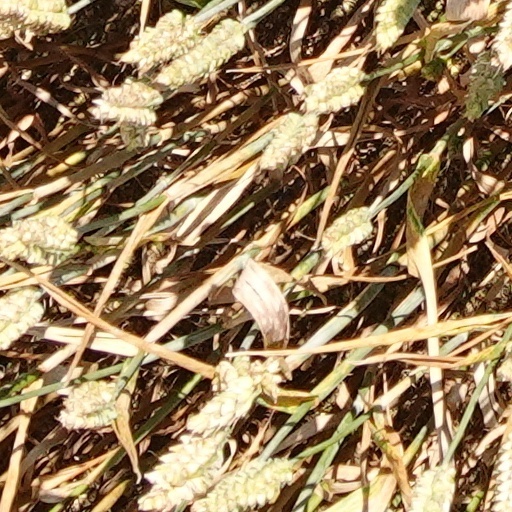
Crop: wheat